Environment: real
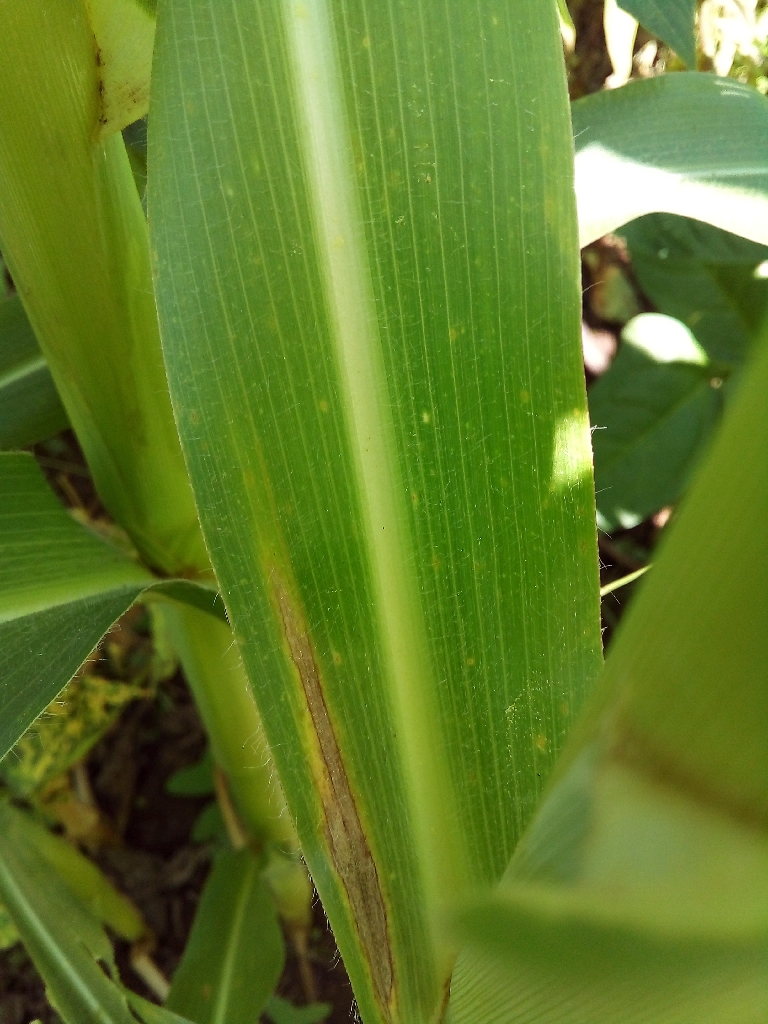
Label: northern_corn_leaf_blight